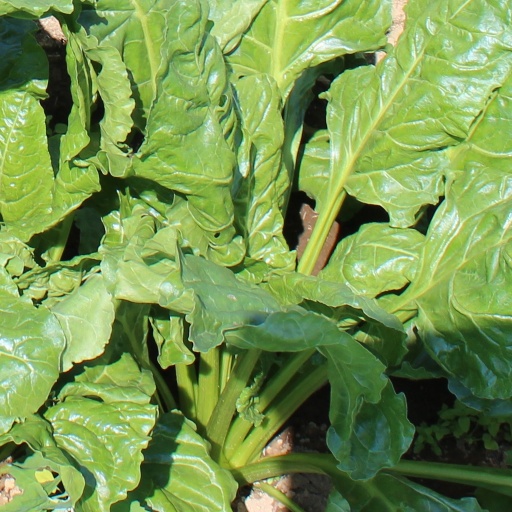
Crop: sugar beet